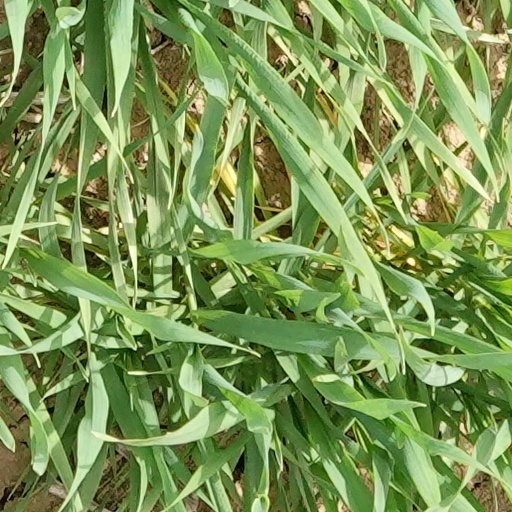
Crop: wheat